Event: Nepal Earthquake
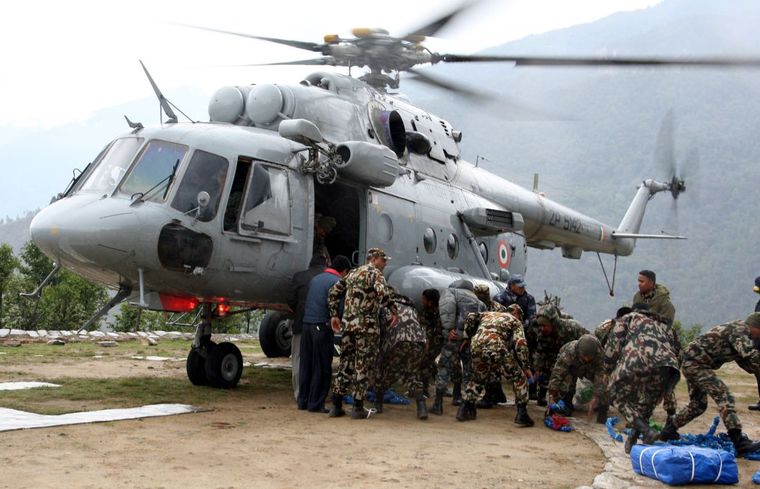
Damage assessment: no_damage